Lago Mar, Virginia Beach, Virginia

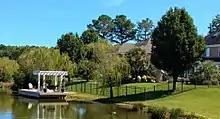
Lakefront in Lago Mar

Lago Mar lies between Nimmo Parkway and Sandbridge Road near Sandbridge in southern Virginia Beach. Sandbridge Road, which forms Lago Mar's southern border, is currently the only public road to access the north end of the Currituck Banks Peninsula. Heading east on Sandbridge Road, Lago Mar is the last neighborhood before entering Sandbridge itself, making Lago Mar "The Gateway to Virginia's Outer Banks". This road is also part of Virginia Beach's "Green Line", which is its boundary for urban growth. Thus Lago Mar lies just where urban conveniences transition into the rural forests and farms of the south.